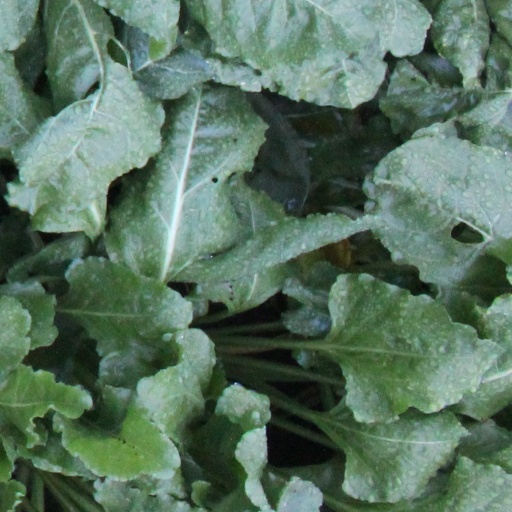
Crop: sugar beet